Breisach Gate

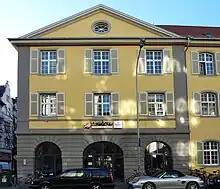
Breisacher Tor (2009)

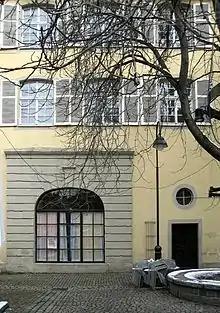
Back side of the former gateway

The Breisach Gate (German: "Breisacher Tor") is a city gateway of Freiburg im Breisgau. It is located at the boundary of the old city at the crossing of Rempartstraβe and Gartenstraβe. The edifice was listed as a cultural monument of special significance in accordance with paragraph 12 of the Monument Protection Law.